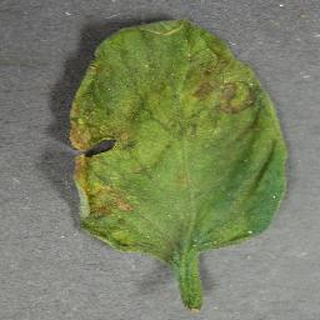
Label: tomato_bacterial_spot